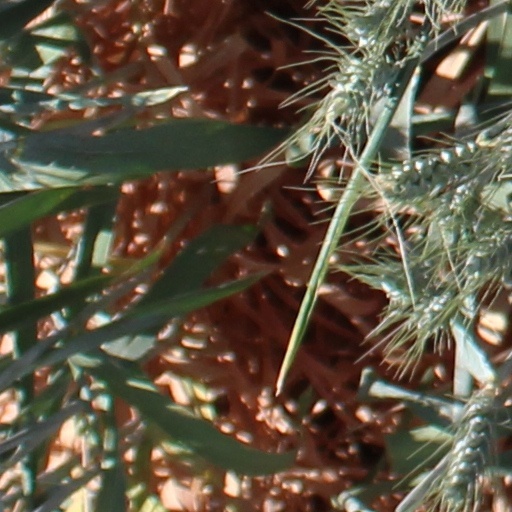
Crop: wheat